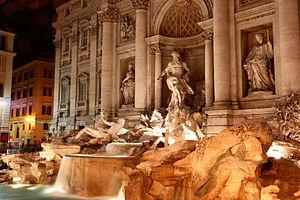
La fontaine de Trevi est la plus grande et une des plus célèbres fontaines de Rome. Réalisée entre 1732 et 1762, elle est située dans le rione de Trevi, sur la Piazza di Trevi, et est adossée au palais Poli.